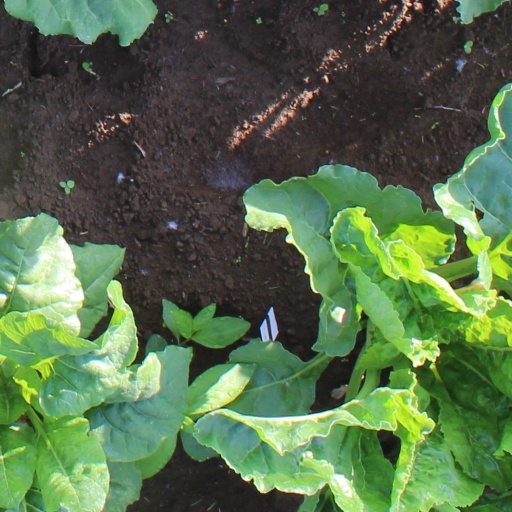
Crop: sugar beet